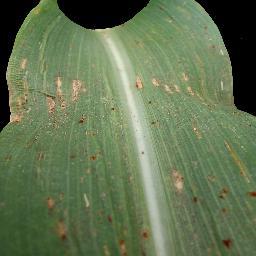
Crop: corn
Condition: (maize)_common_rust